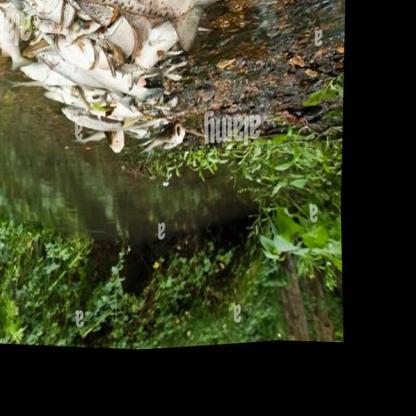
Label: trash